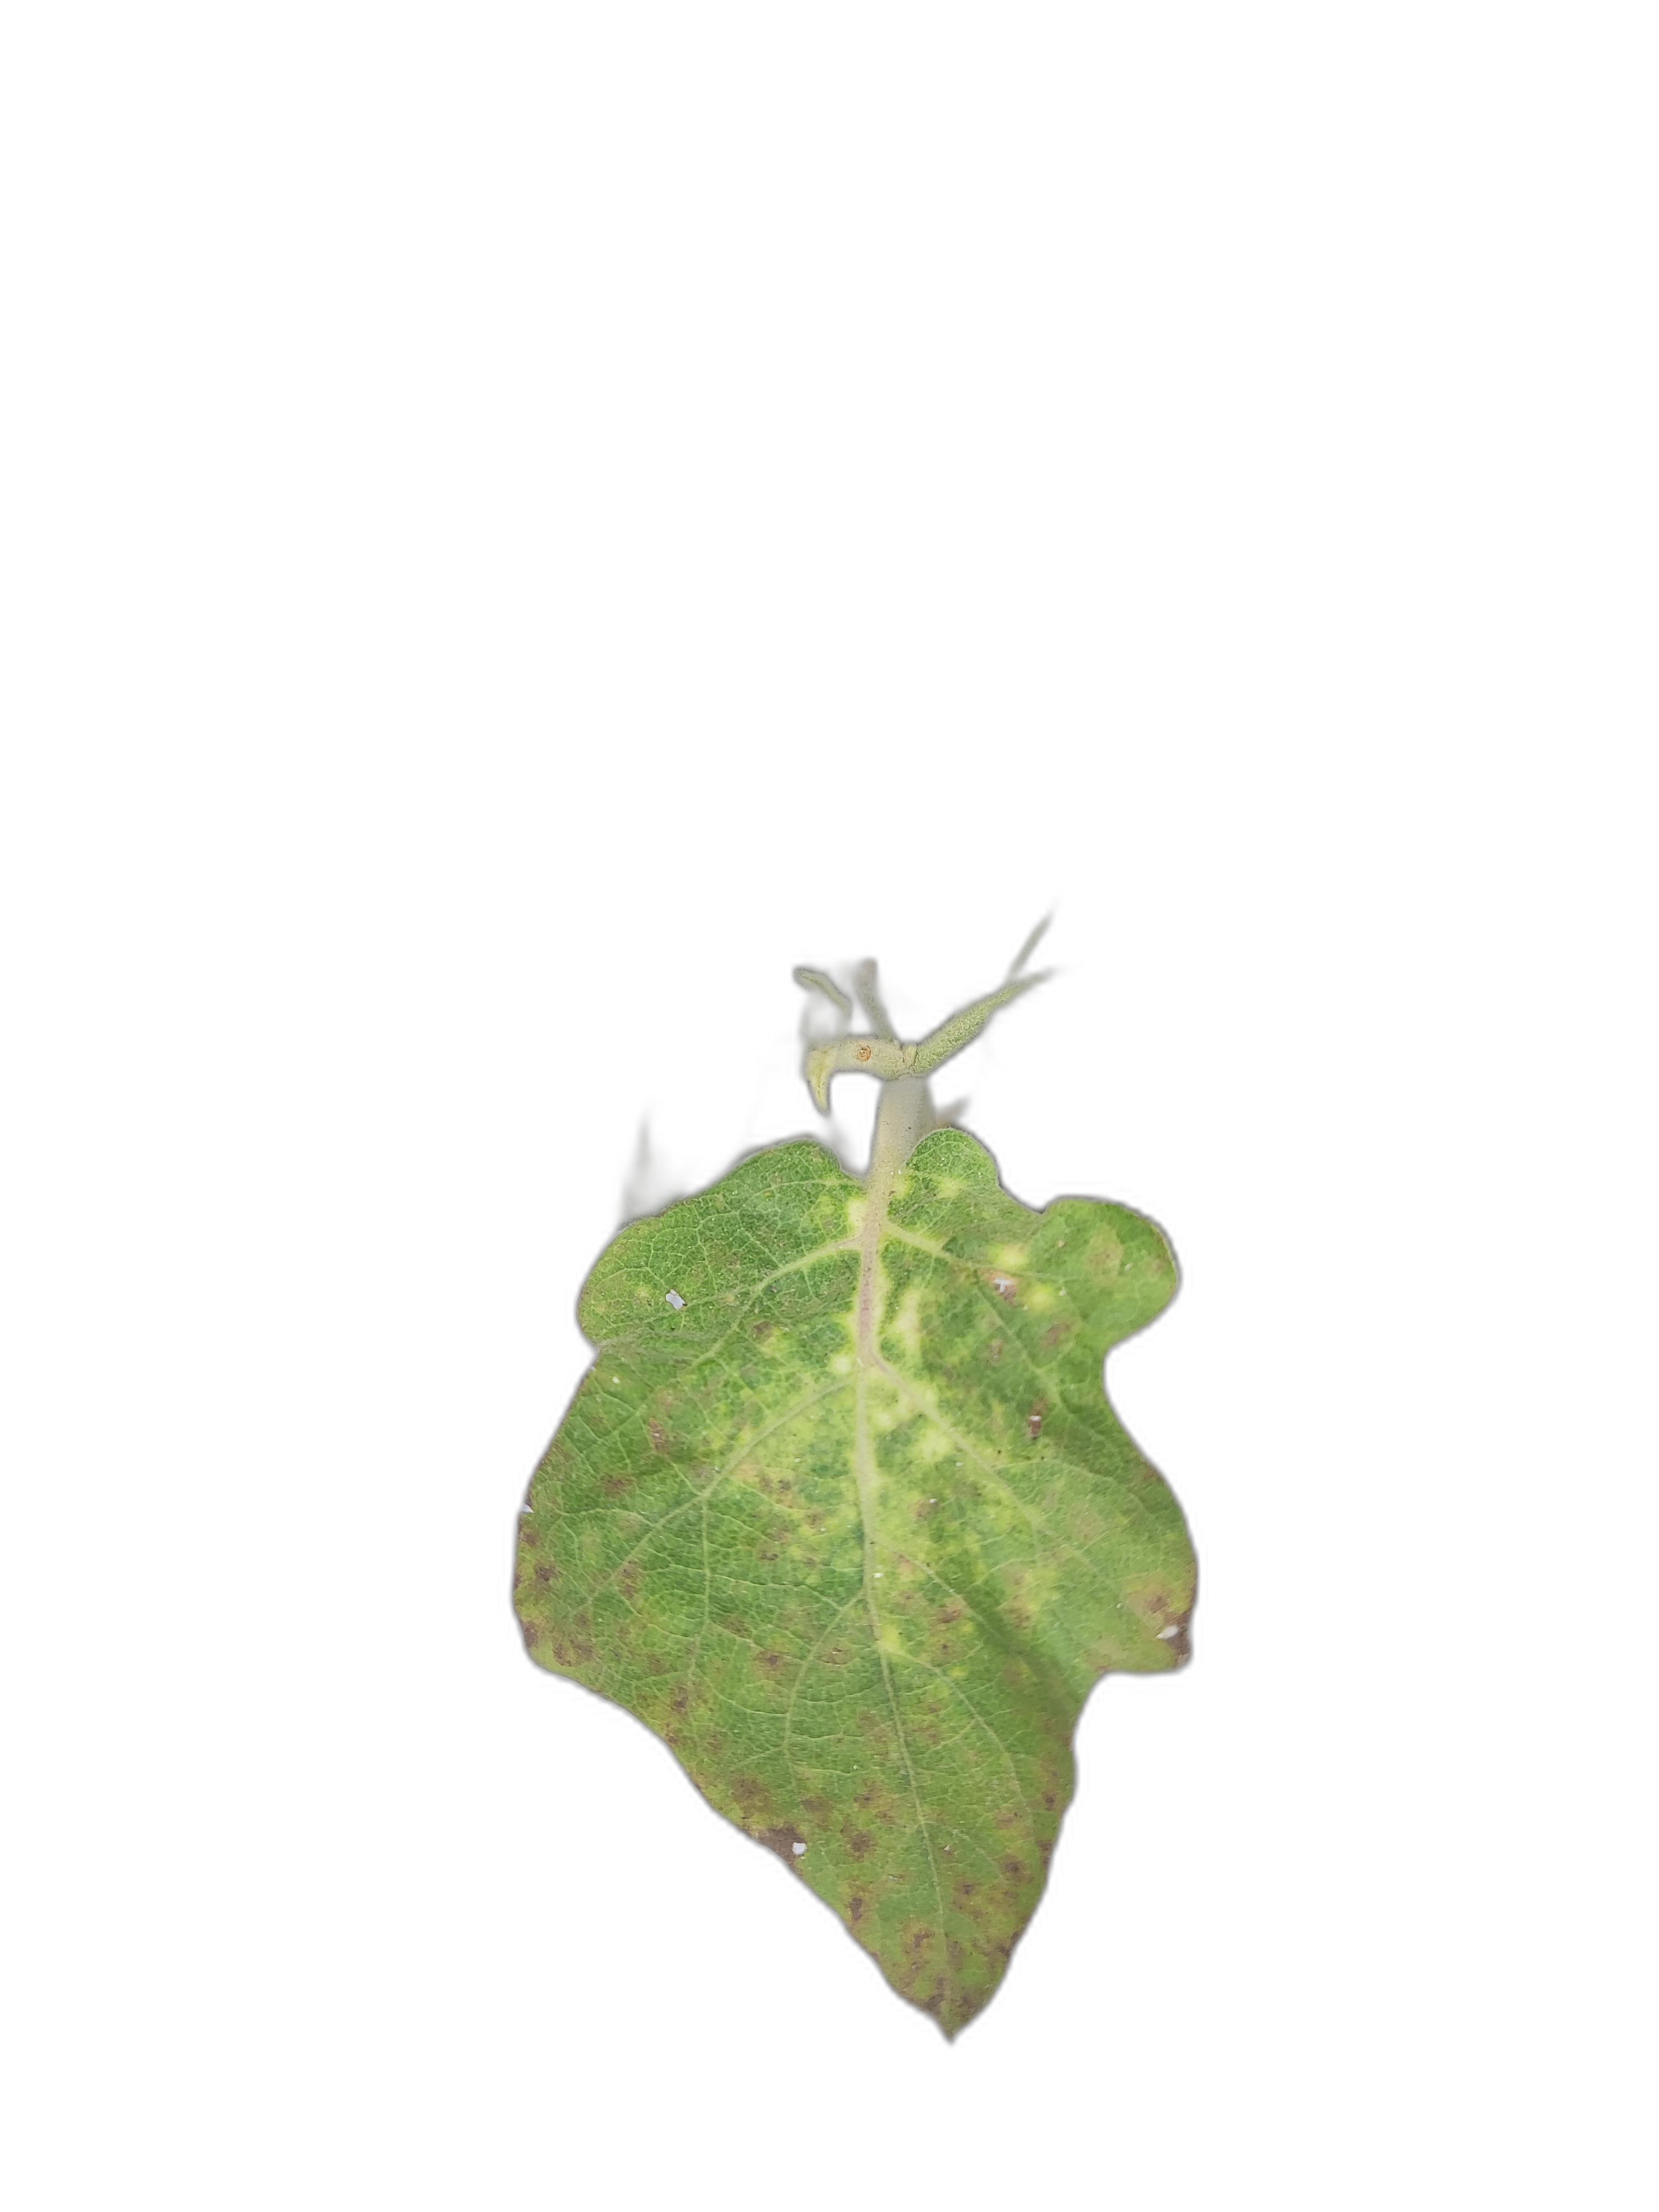
Label: Leaf Spot Disease